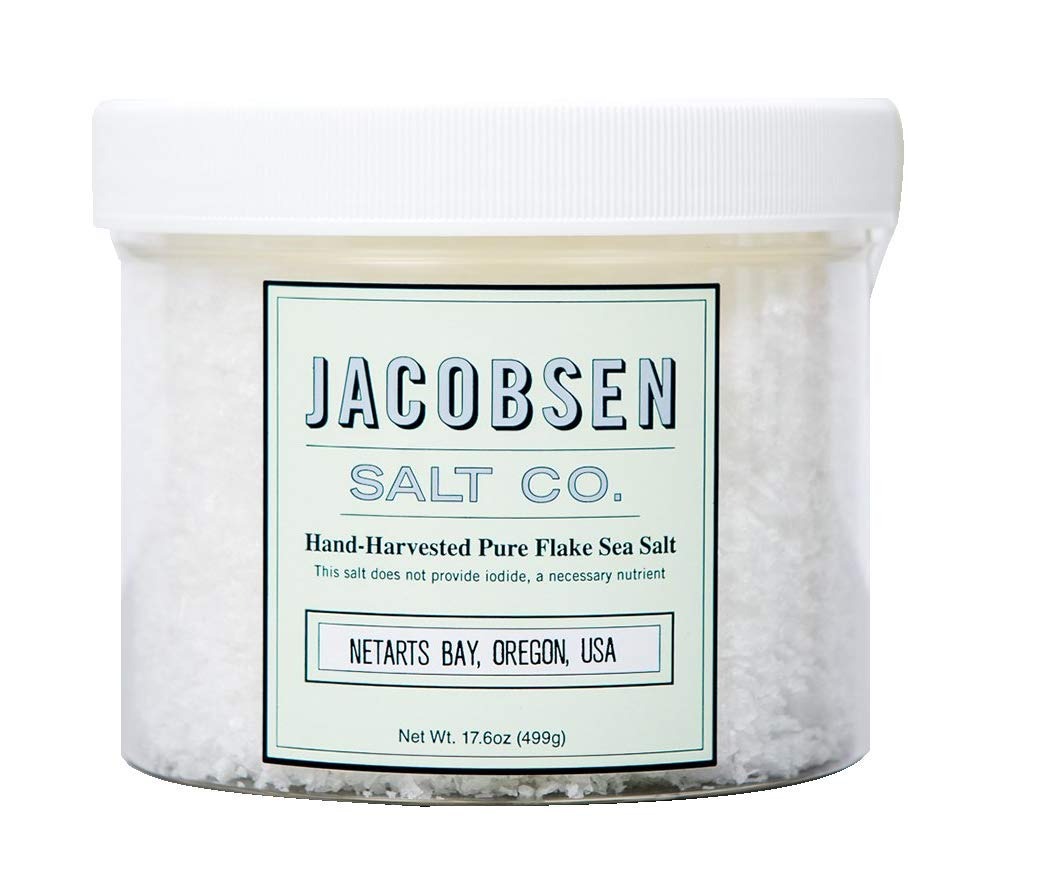
Item Name: Jacobsen Salt Co. Pure Flake Finishing Salt, 17.6 Ounce
Bullet Point 1: Hand-harvested from the cold and pristine waters of Netarts Bay on the Oregon Coast
Bullet Point 2: Has a bright salinity and delicate crunch
Bullet Point 3: Use to finish savory and sweet dishes alike
Bullet Point 4: Add to sliced steaks and roasts
Bullet Point 5: Sprinkle on eggs, finish grilled vegetables, top baked goods, or add to anything that strikes you
Value: 17.6
Unit: Ounce

Price: 59.99